Rail transport in New Zealand

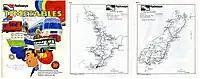
1976 maps

Due to a decline in rail freight volumes following land transport deregulation in 1983, and the introduction of electrification on the North Island Main Trunk, no new mainline diesel locomotives were introduced in the 1990s. Some second-hand locomotives were imported from Queensland Rail in the mid-1990s and rebuilt as DQ class locomotives, most of these locomotives were then re-exported to TasRail, then part-owned by Tranz Rail. The first new diesel locomotives imported to New Zealand since the 1970s were the DL class locomotives from China, arriving from 2010 onwards.